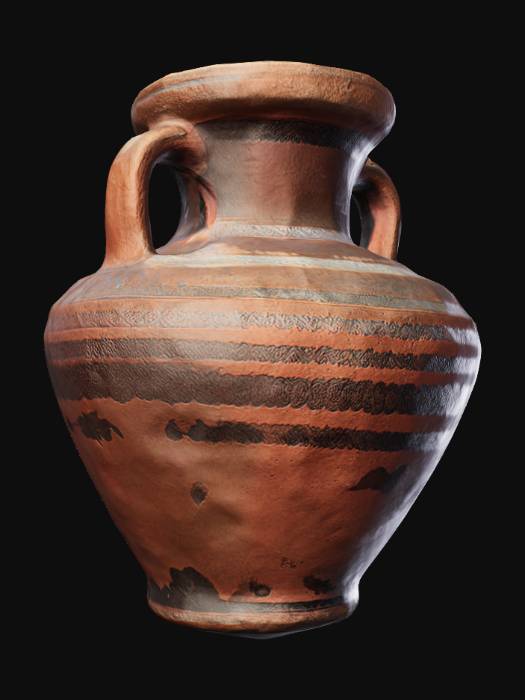
미적 점수 (1~10점): 8